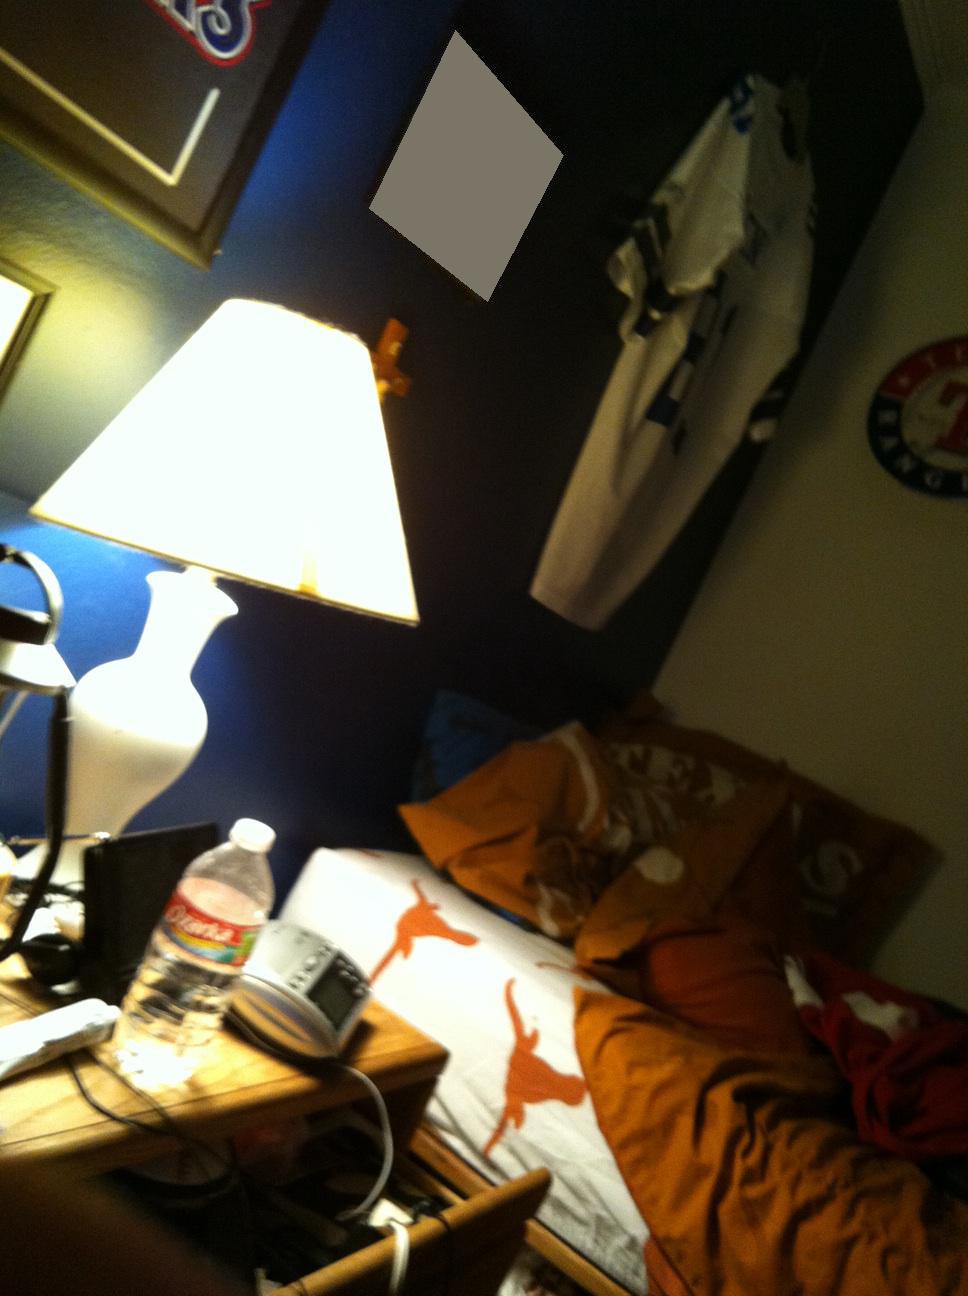Question: Is my light off?
Answer: no